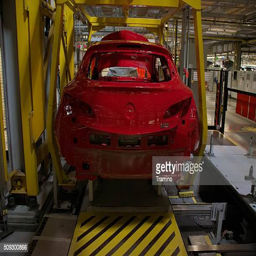
car on the production line